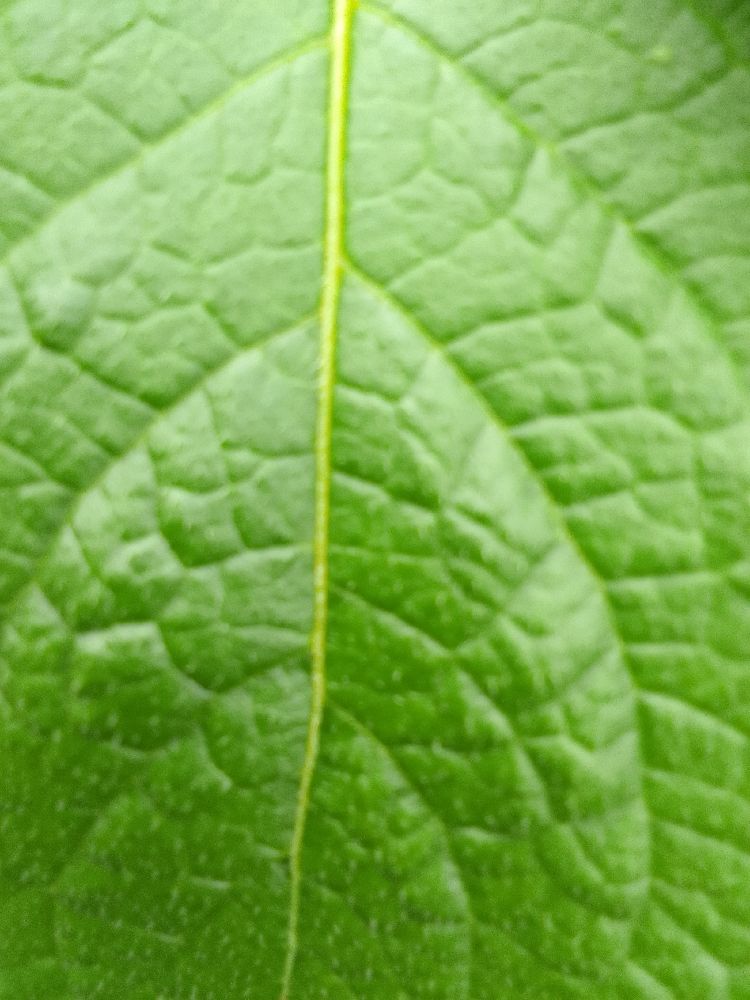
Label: Healthy